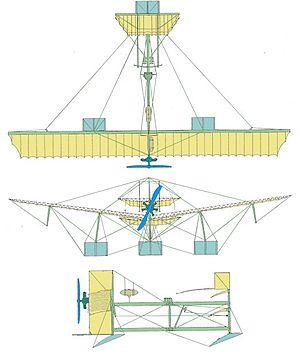
3 vues canard fabre
L’hydravion Canard est le nom du premier hydravion à avoir volé. Le 28 mars 1910, en France, près de Martigues, au bord de l'étang de Berre, face au village de la Mède, Henri Fabre fit décoller son hydravion reposant sur trois flotteurs devant un public nombreux dans lequel se trouvait l'aviateur Louis Paulhan.